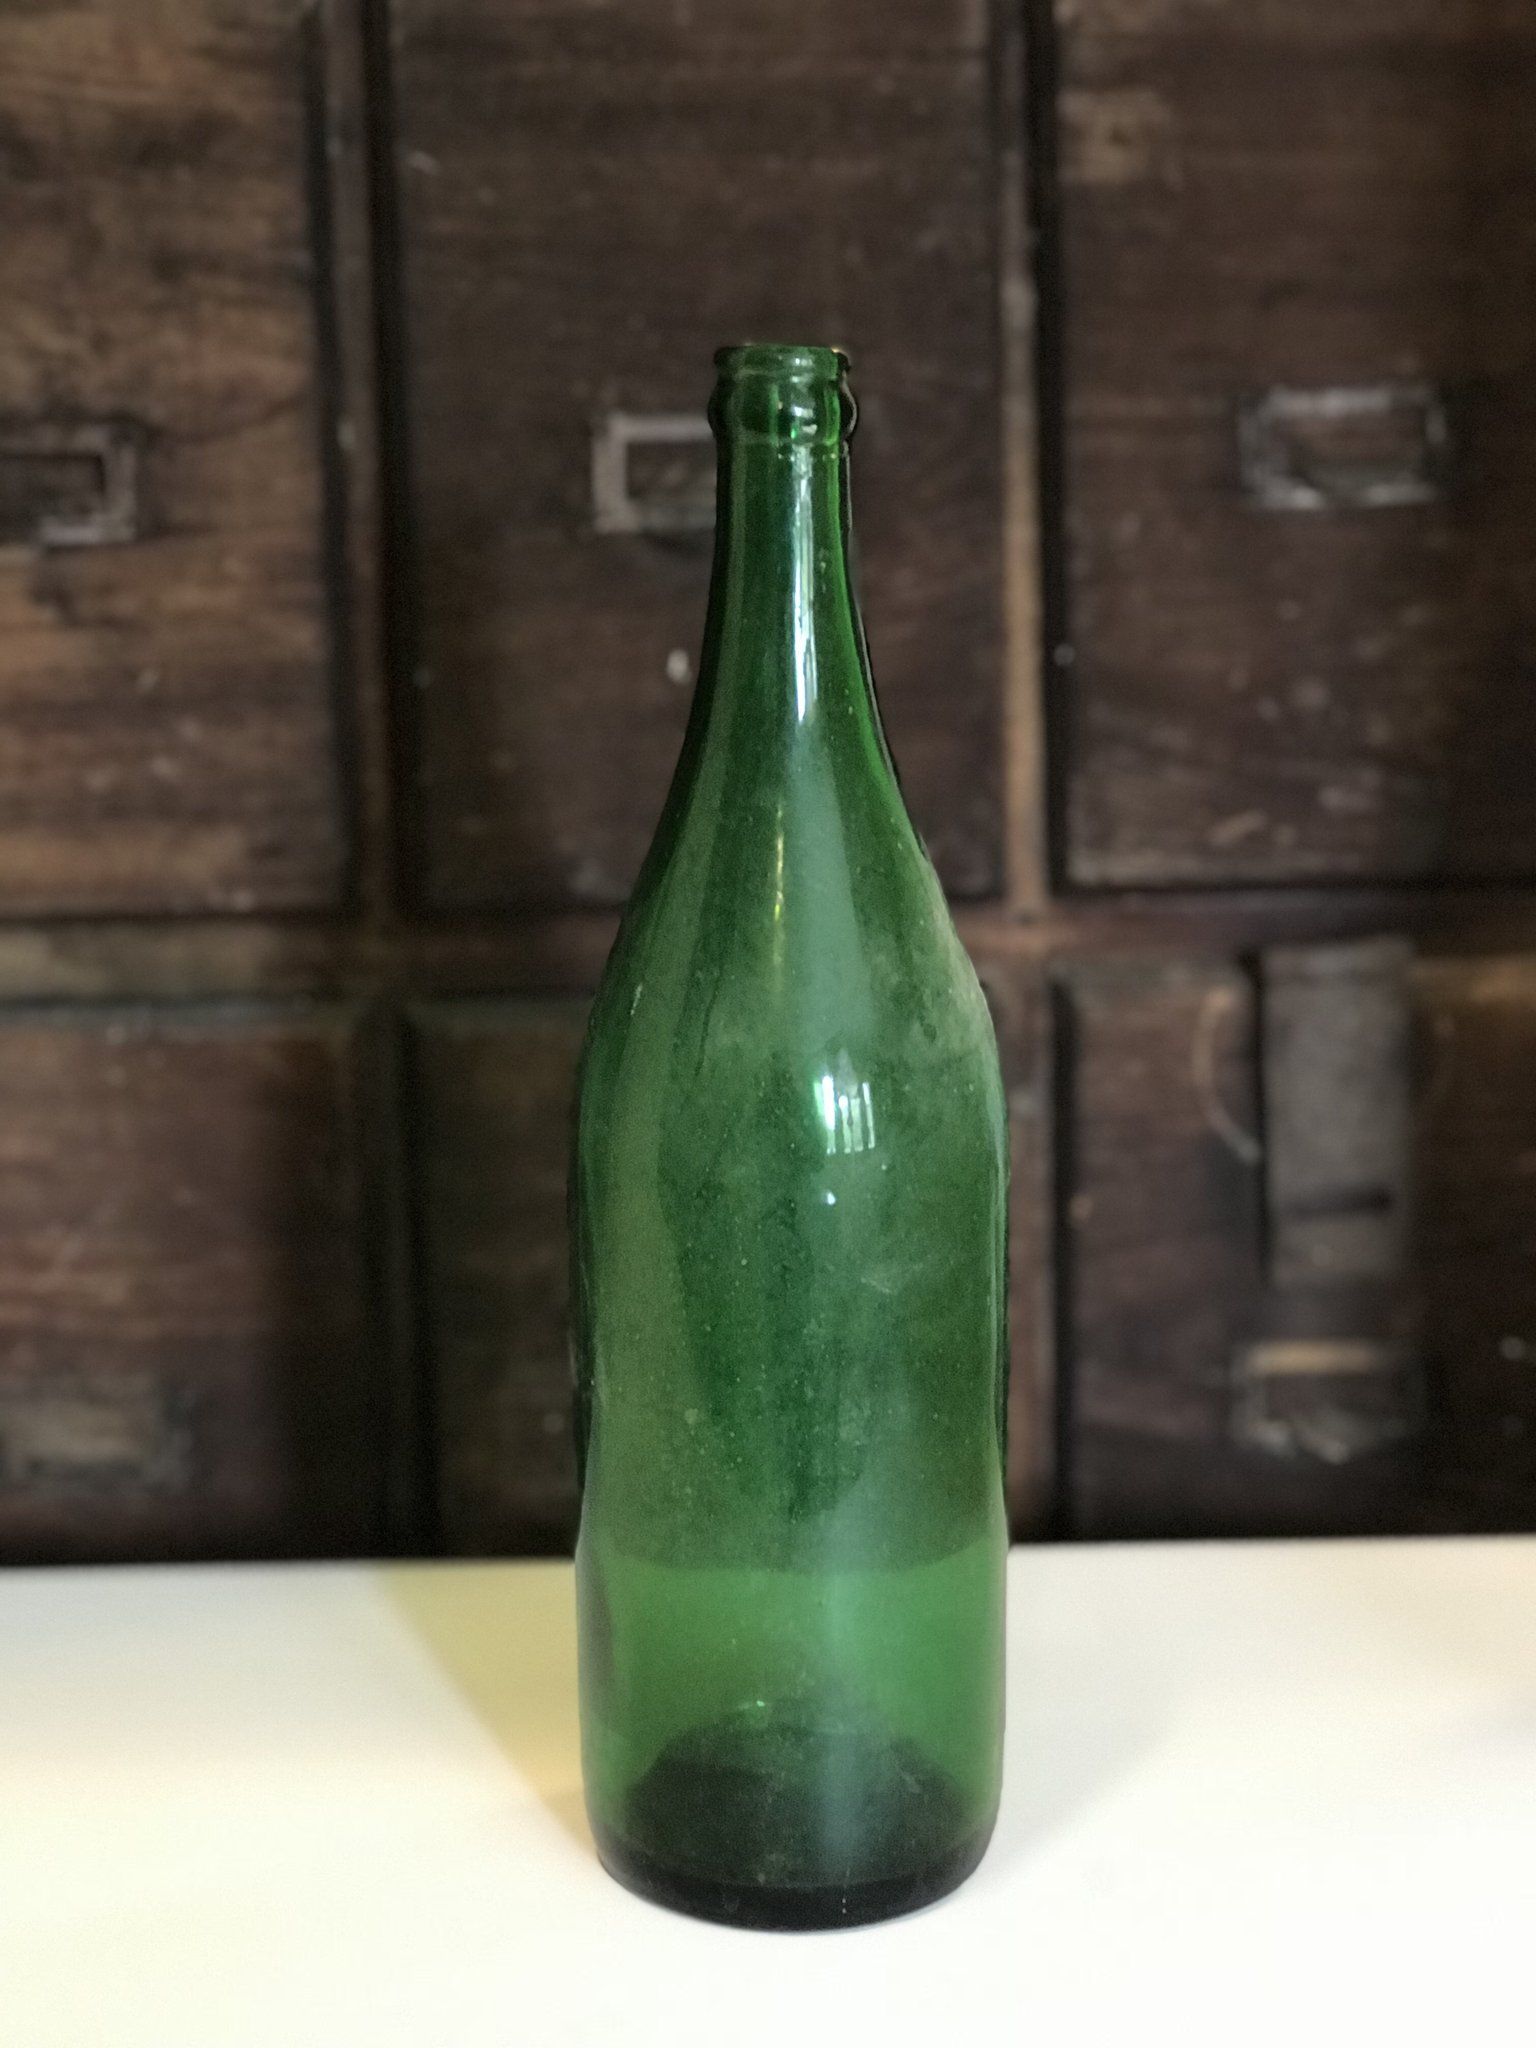
Waste category: glass